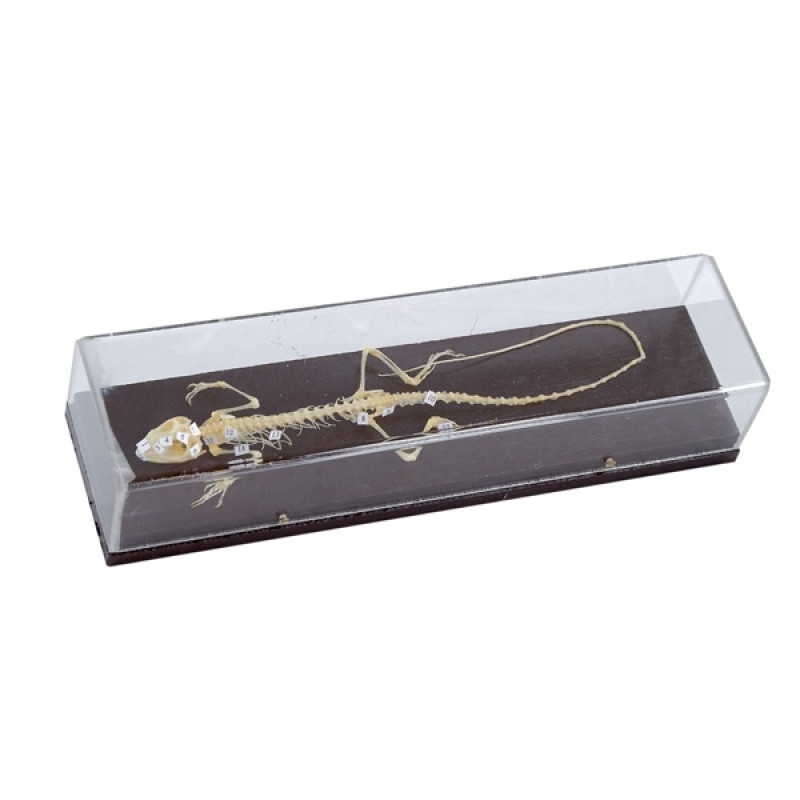
Esqueleto Lagarto Com Expositor
- Ossos reais - Montado em pedestal - Tampa plástica transparente que fornece proteção para o esqueleto. Este é mantido no lugar com parafusos para que possa ser removido a qualquer momento - Dimensões: 250 x 70 x 50 mm.
Brand: Pierron
Category: Business & Industrial > Science & Laboratory > Dissection Kits > Professional Dissection Kits